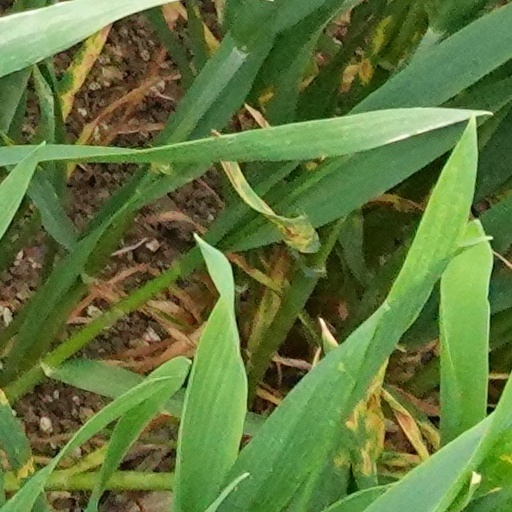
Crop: wheat